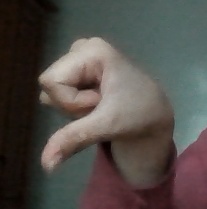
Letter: waw